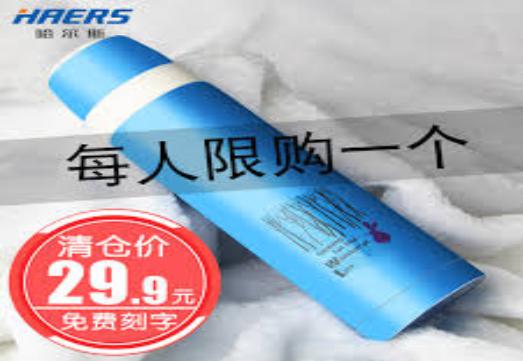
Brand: haers
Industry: Necessities